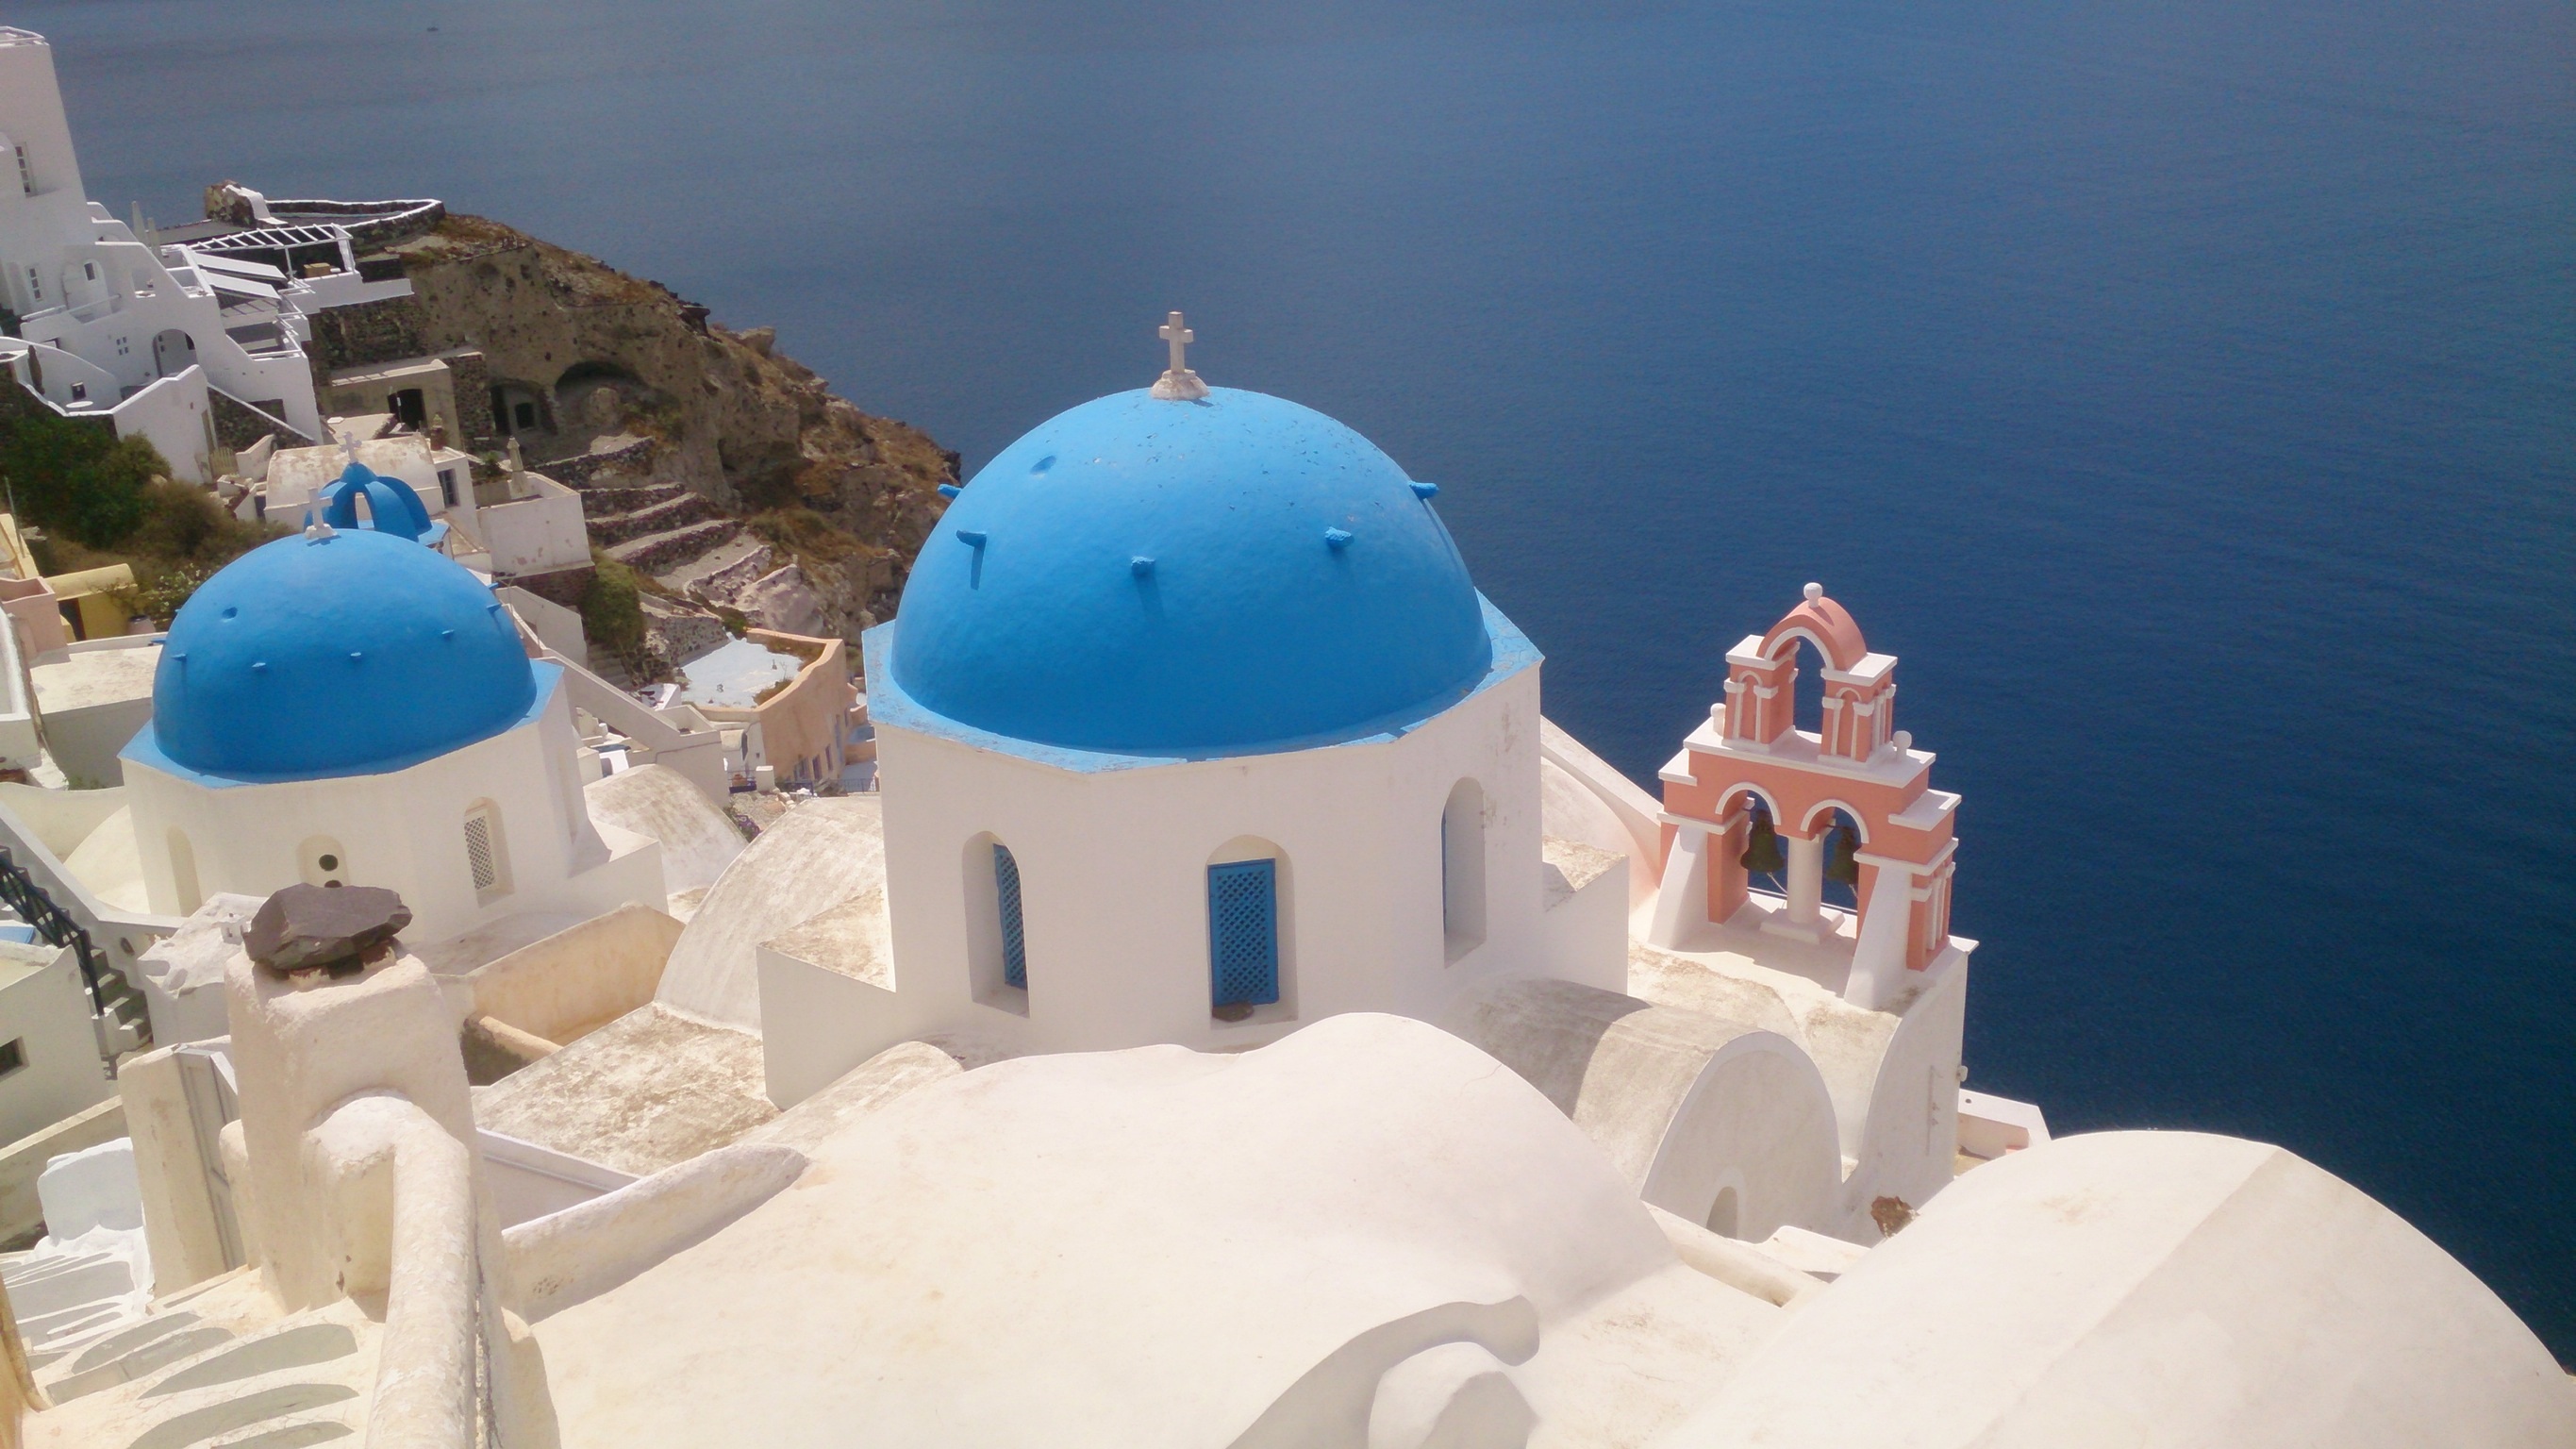
landscape, sea, coast, water, outdoor, mountain, architecture, sky, city, summer, vacation, europe, mediterranean, scenic, holiday, landmark, blue, tourism, buildings, greece, dome, blue roof